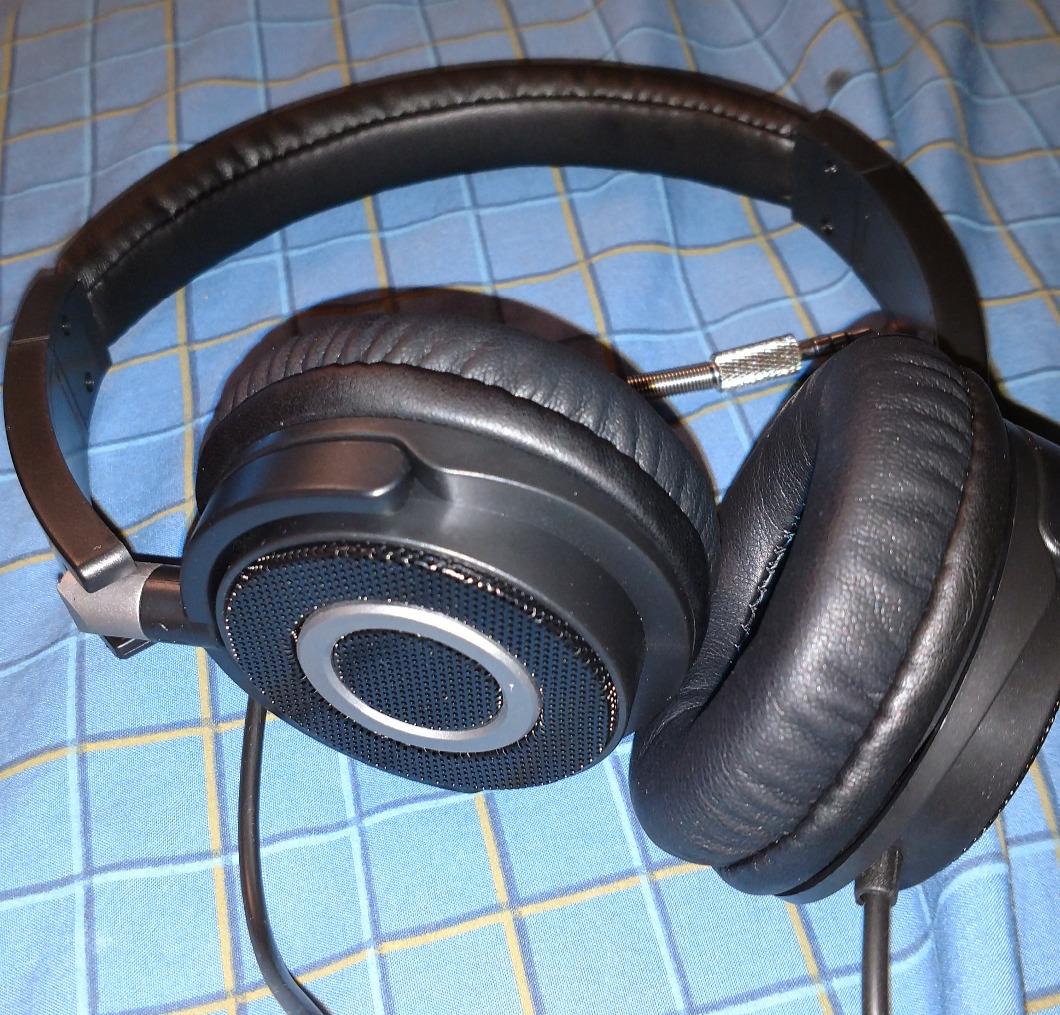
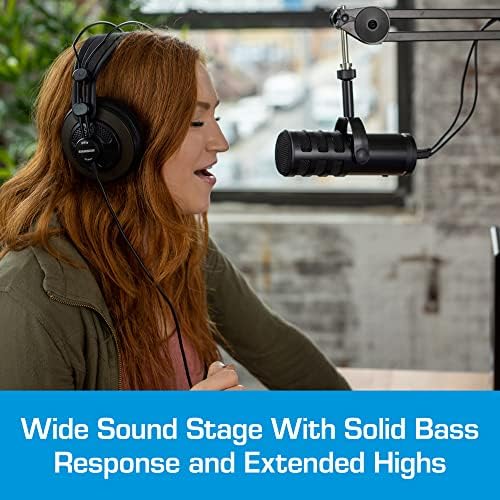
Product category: headphones
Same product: no